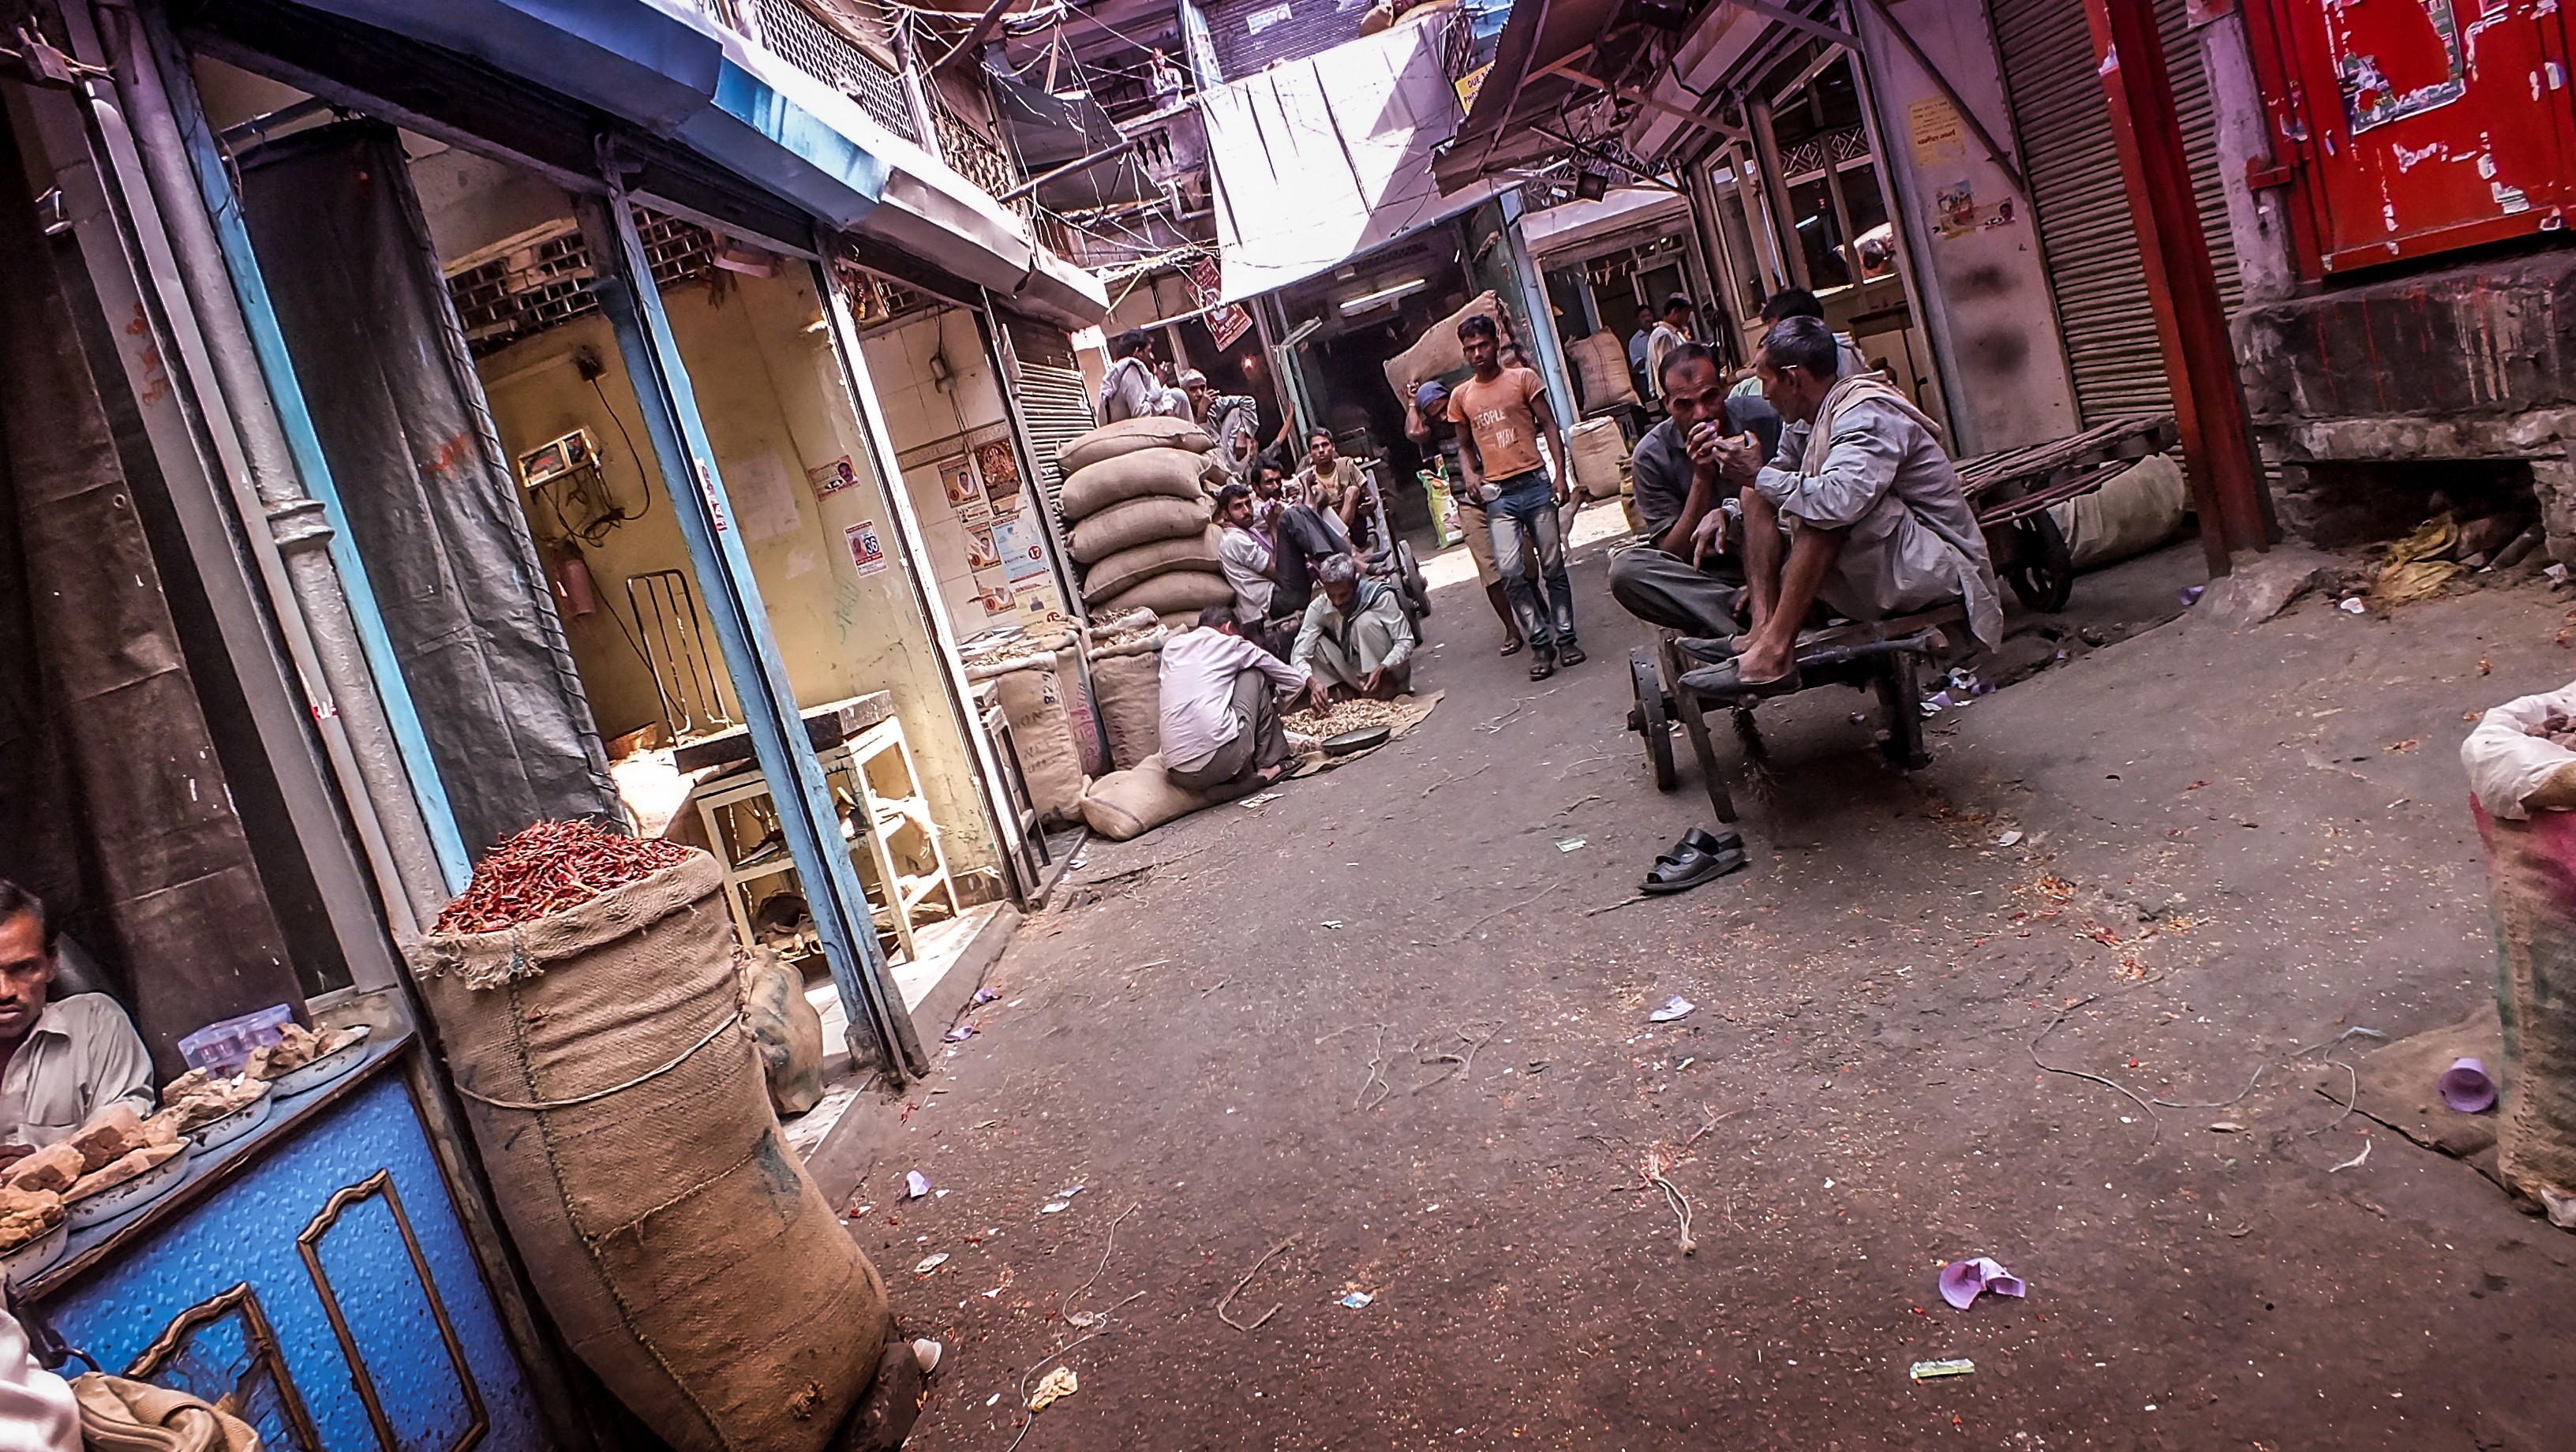
people, road, street, old, city, crowd, travel, journey, color, asia, dirty, bazaar, market, streets, temple, infrastructure, new, india, delhi, crowded, slum, urban area, human settlement